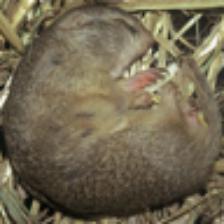
Label: NonHuman